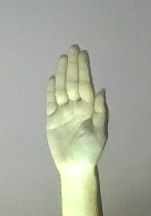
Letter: seen